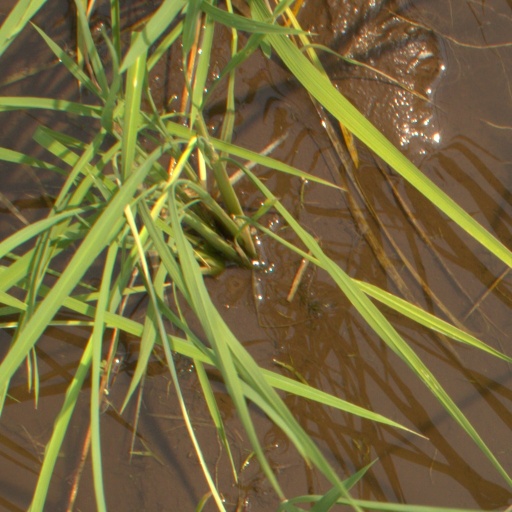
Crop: rice